Forest Cemetery Entrance

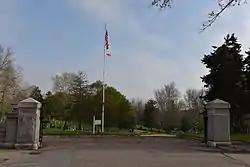

The Forest Cemetery Entrance is a historic structure located in Oskaloosa, Iowa, United States. It was designed by Frank E. Wetherell and built in 1915. While he was known for his buildings, he was also involved with civic improvement projects in Des Moines that included the beautification of the banks along the Des Moines River. This included a series of walls and walkways, and planning new thoroughfares to ease traffic congestion. The two pillars are composed of rusticated grey Barre Granite. They have name of the cemetery, "Forest," carved on them. Walls extend from the pillars and include openings for sidewalks. They end at iron fences. It was listed on the National Register of Historic Places in 1991.